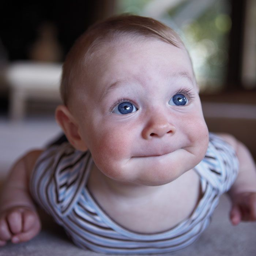
a wee workout for baby .